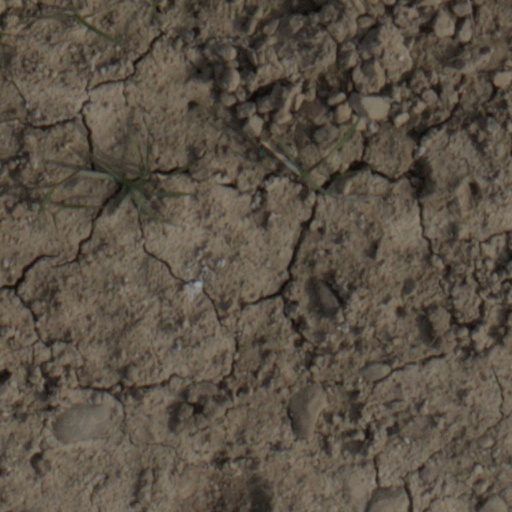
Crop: wheat